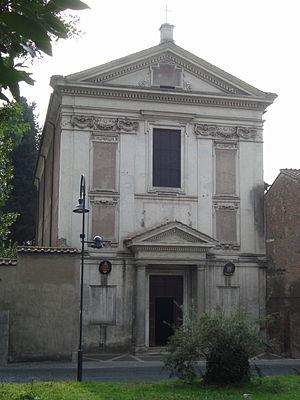
Eglise San Cesareo de Appia a Rome